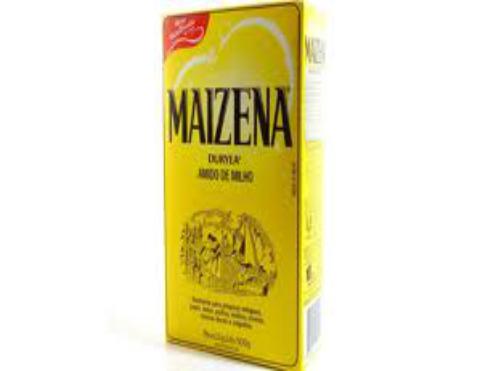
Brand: Maizena
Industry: Food